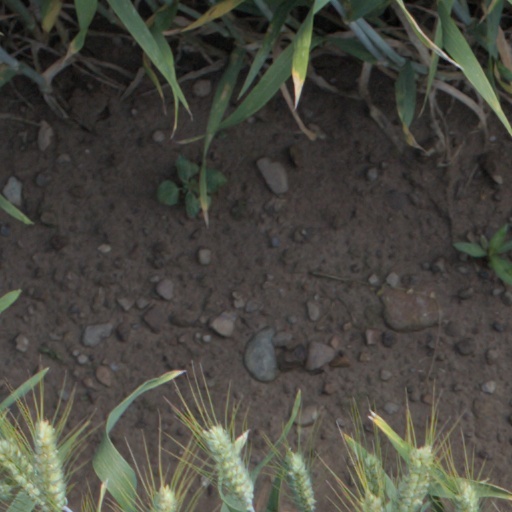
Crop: wheat